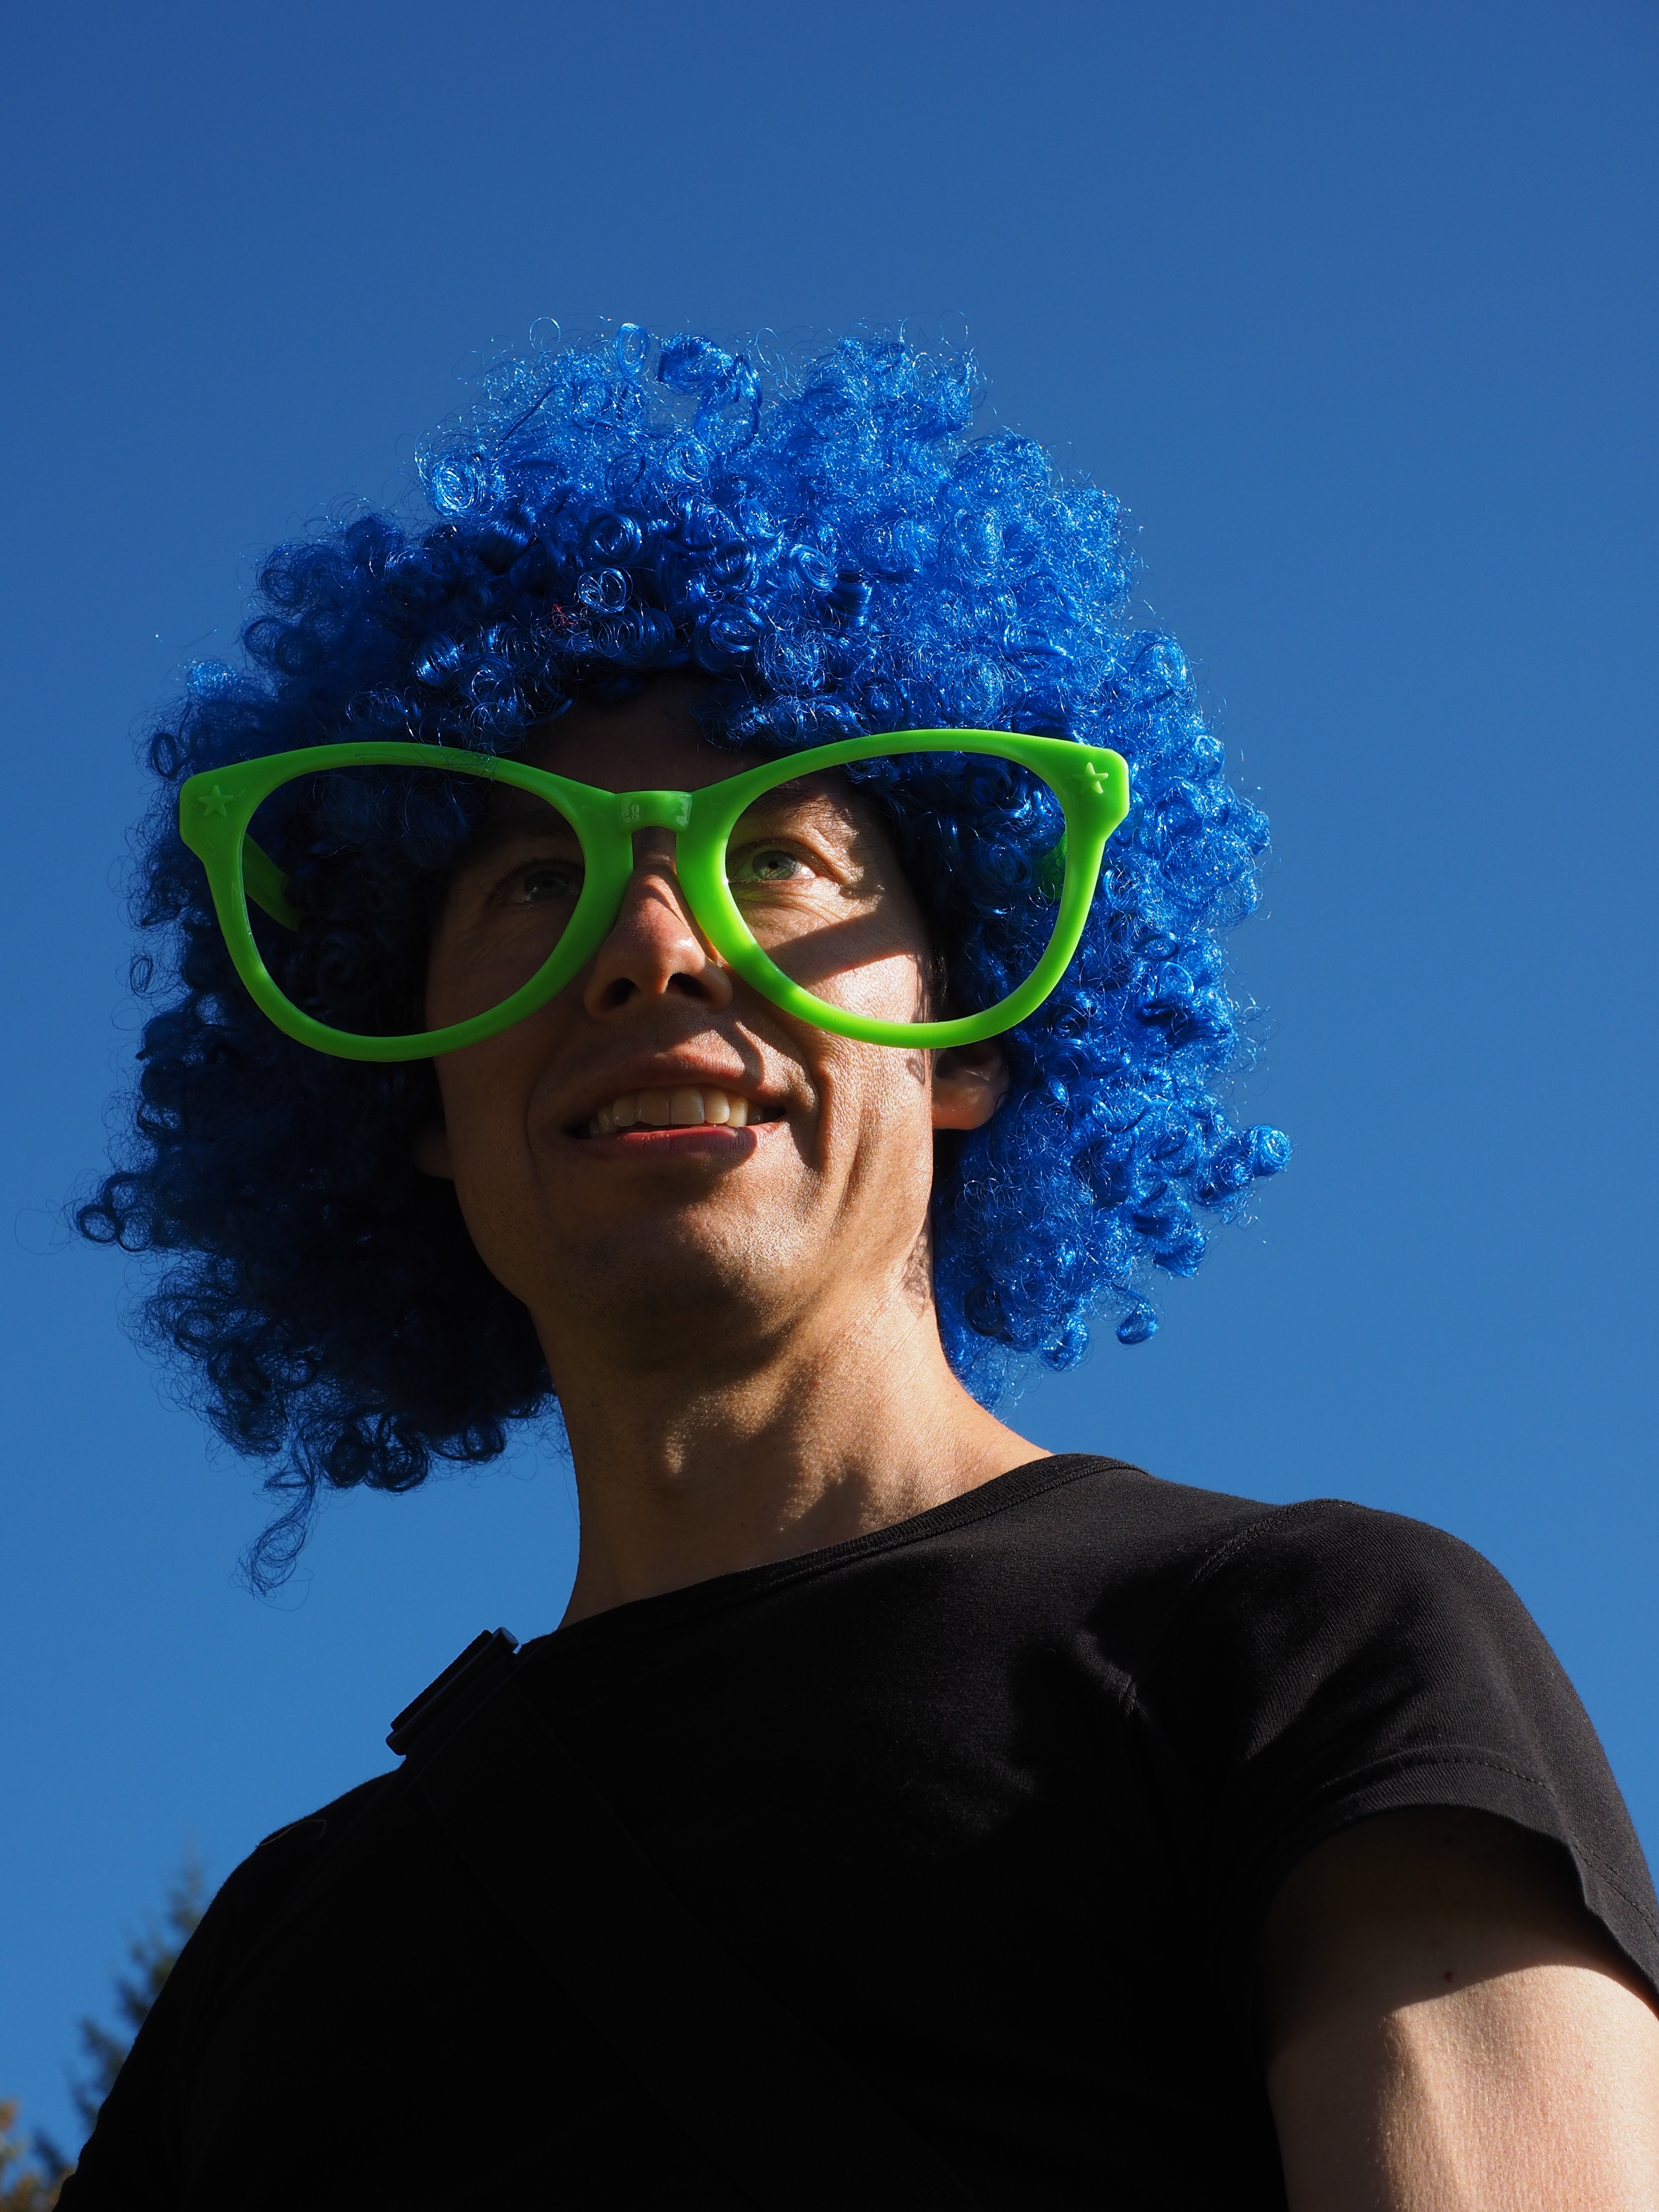
man, person, hair, carnival, color, human, blue, clothing, hairstyle, face, fun, dress, sunglasses, glasses, eyewear, costume, wig, parody, panel, facial hair, vision care, atze schr der, ver ppelung, atze